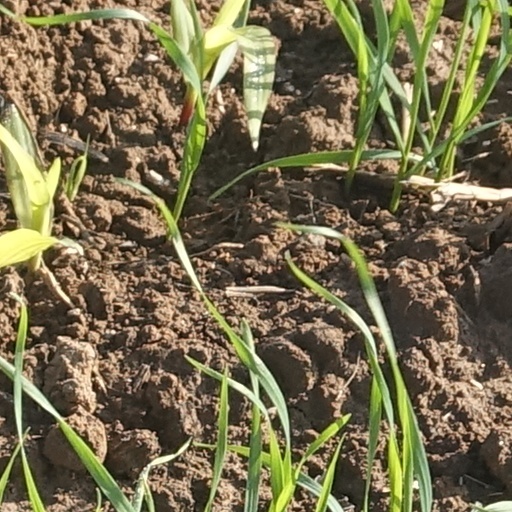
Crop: wheat